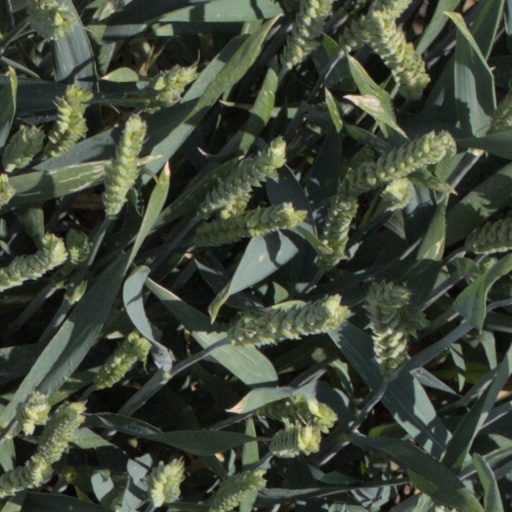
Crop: wheat